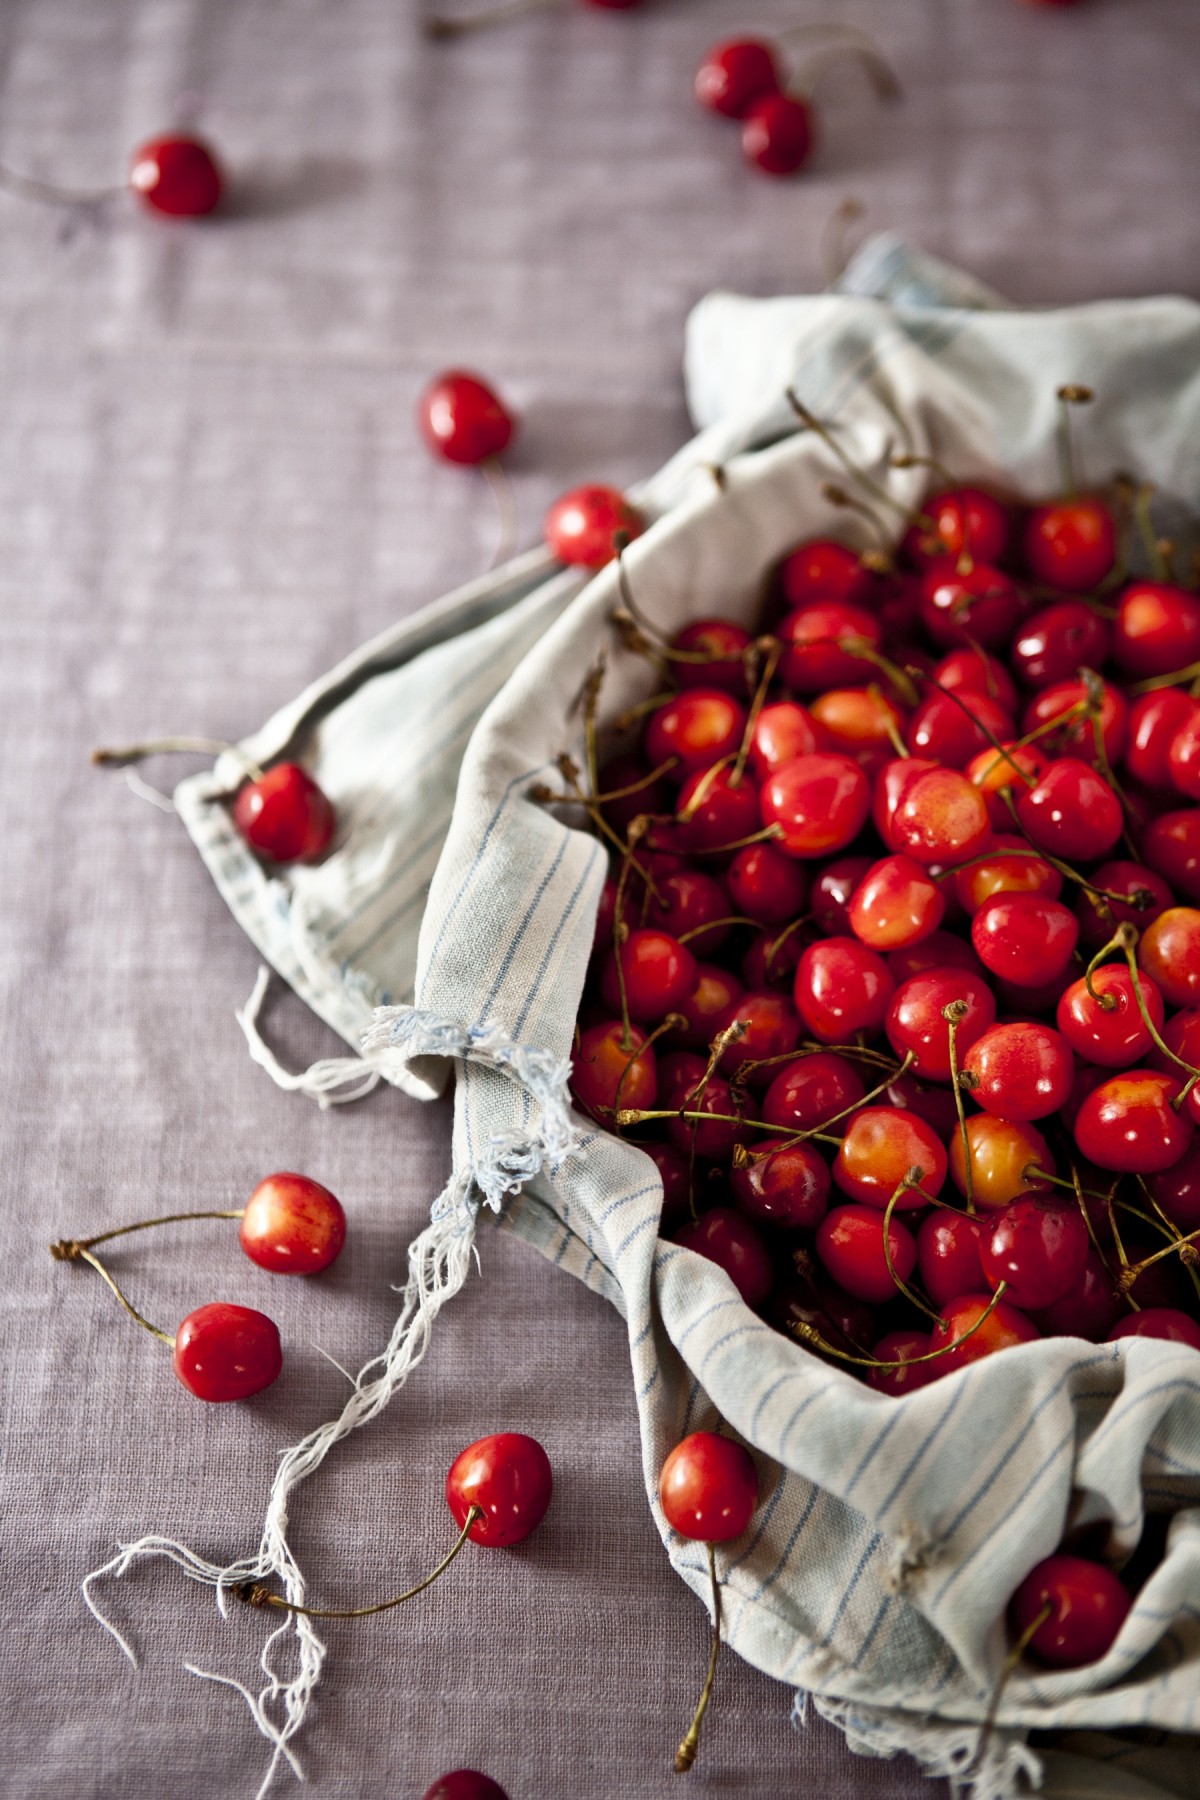
Tags: fruit, berry, sweet, bowl, food, red, produce, christmas decoration, cranberry, cherry, rose hip, flowering plant, rose family